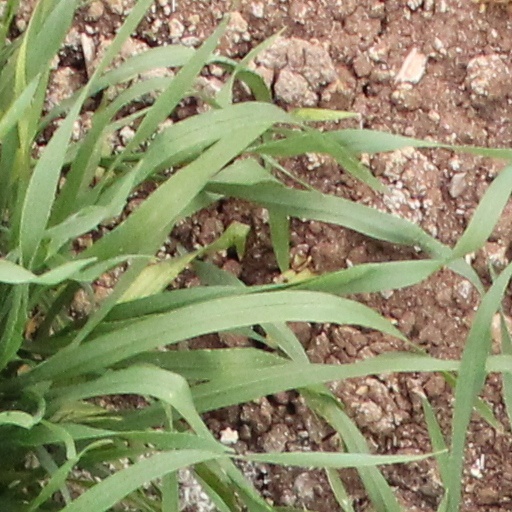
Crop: wheat